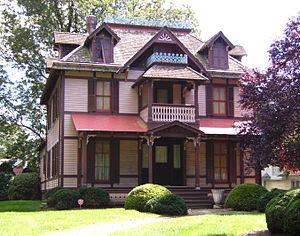
Hammonton est une ville de l'État américain du New Jersey, située dans le comté d'Atlantic.